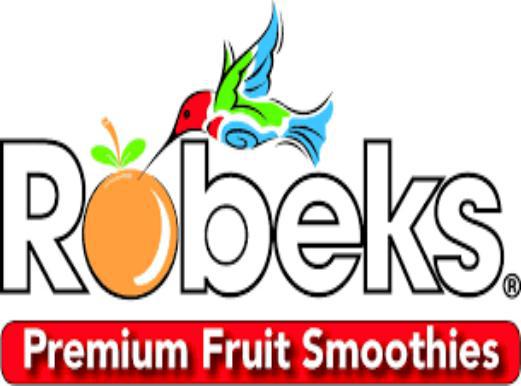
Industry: Food